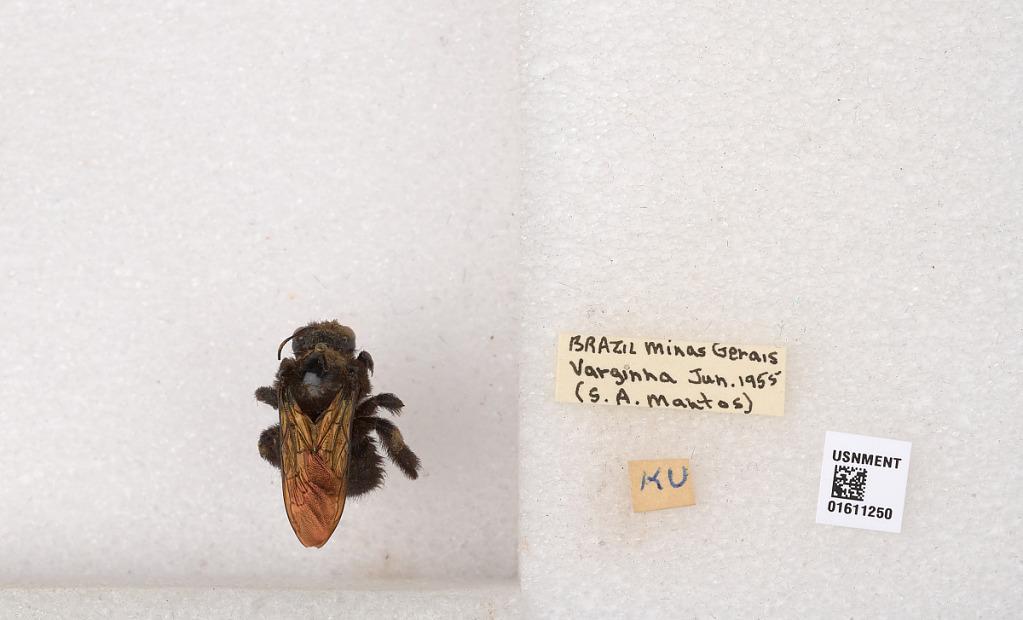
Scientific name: Xylocopa
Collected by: M. Alvarenga
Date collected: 1955-6-1
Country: Brazil
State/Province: Minas Gerais
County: Varginha
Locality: Varginha